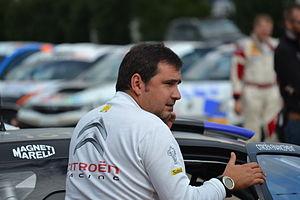
Daniel Elena, le copilote de Sébastien Loeb, au parc d'assistance de Colmar durant le Rallye de France-Alsace 2013.